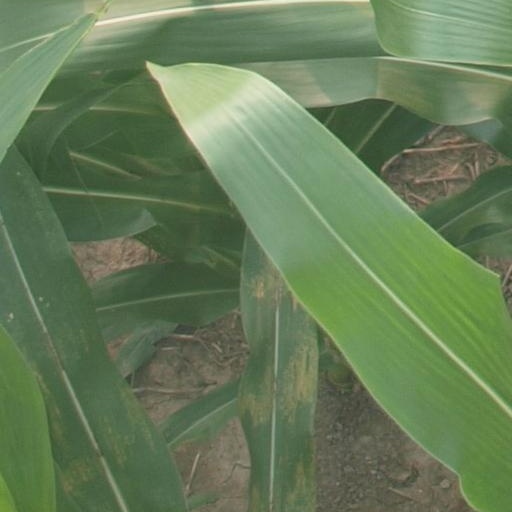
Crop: maize; corn